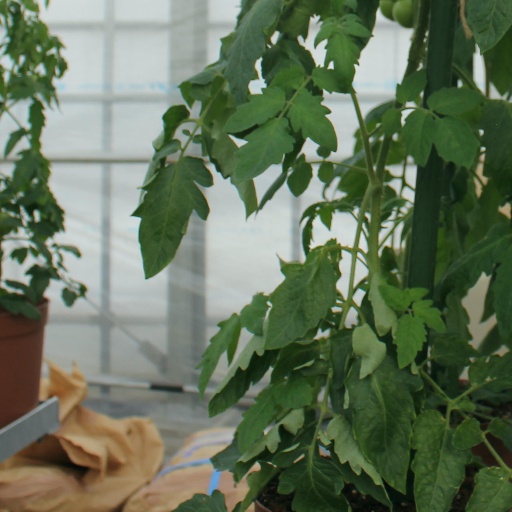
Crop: tomato